Nishi-Ōzu Station

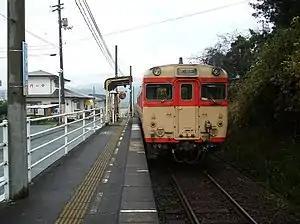
JNR class KiHa58 at Nishi-Ōzu Station, 2006

is a passenger railway station located in the city of Ōzu, Ehime Prefecture, Japan. It is operated by JR Shikoku and has the station number "U15".